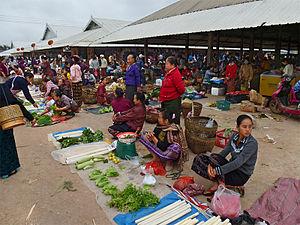
Le marché du matin à Muang Sing, Province de Luang Namtha, Laos. Le plus grand marché d'opium du Triangle d'or à l'époque coloniale française.
Muang Sing est une ville de la province de Luang Namtha au Laos. Elle se trouve à 60 kilomètres au nord-ouest de Louang Namtha et à 14 kilomètres de la frontière chinoise, également à proximité du Myanmar.